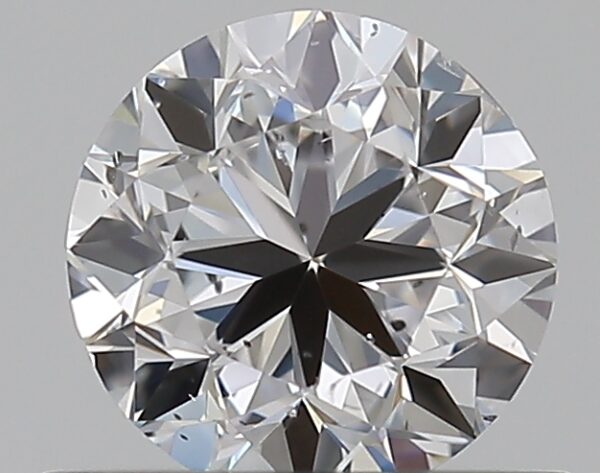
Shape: round
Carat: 0.5
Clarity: SI1
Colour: D
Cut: GD
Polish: EX
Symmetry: VG
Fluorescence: F
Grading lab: GIA
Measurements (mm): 4.9 x 4.95 x 3.16